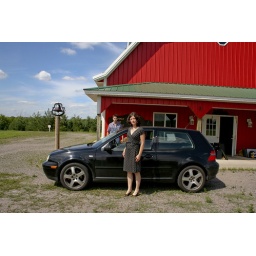
production photos for luke's angels' &amp;quot;in june&amp;quot; music video on location in st. cloud and avon, minnesota.